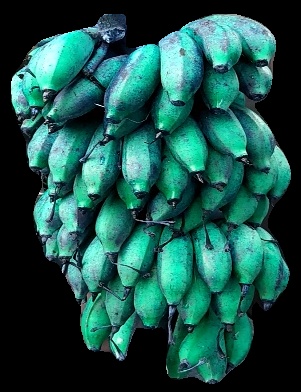
Variety: rasbale
Grade: grade3